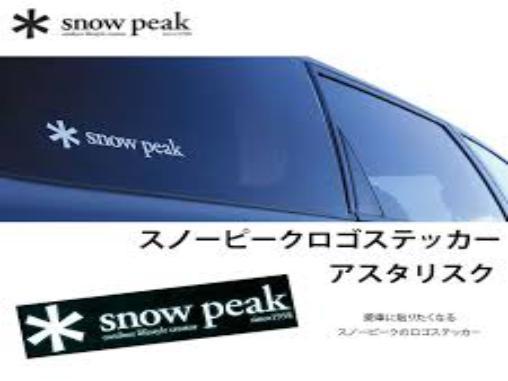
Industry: Sports